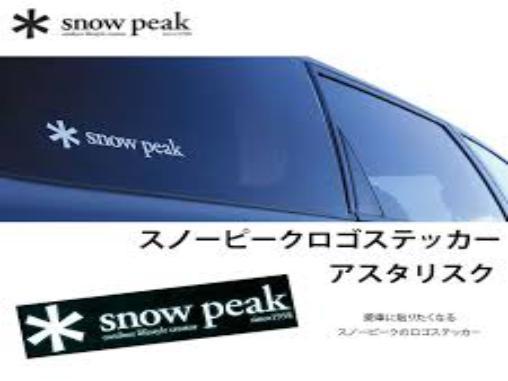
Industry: Sports